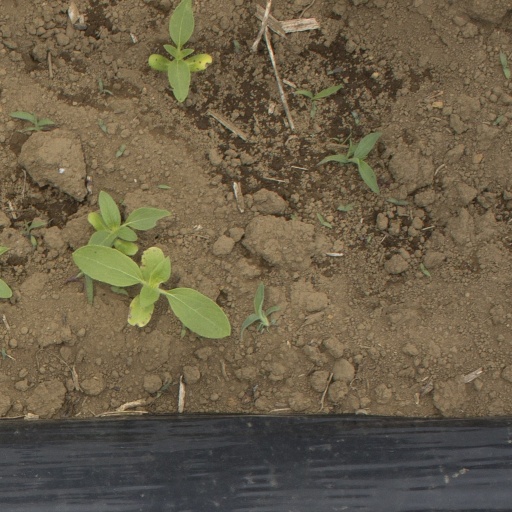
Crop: Jerusalem artichoke